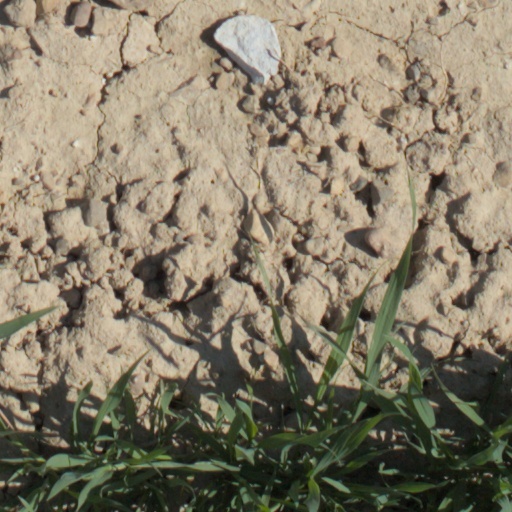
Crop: wheat